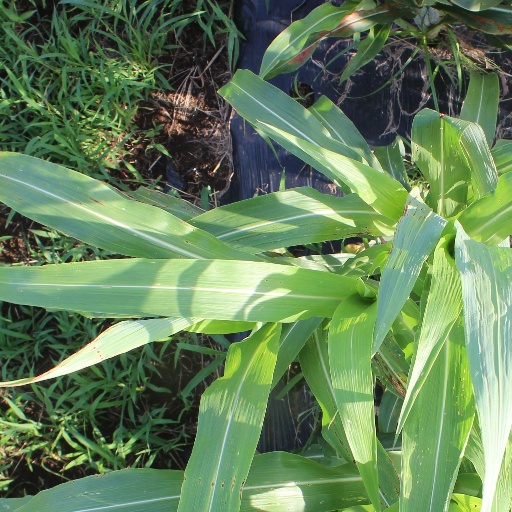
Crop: sorghum